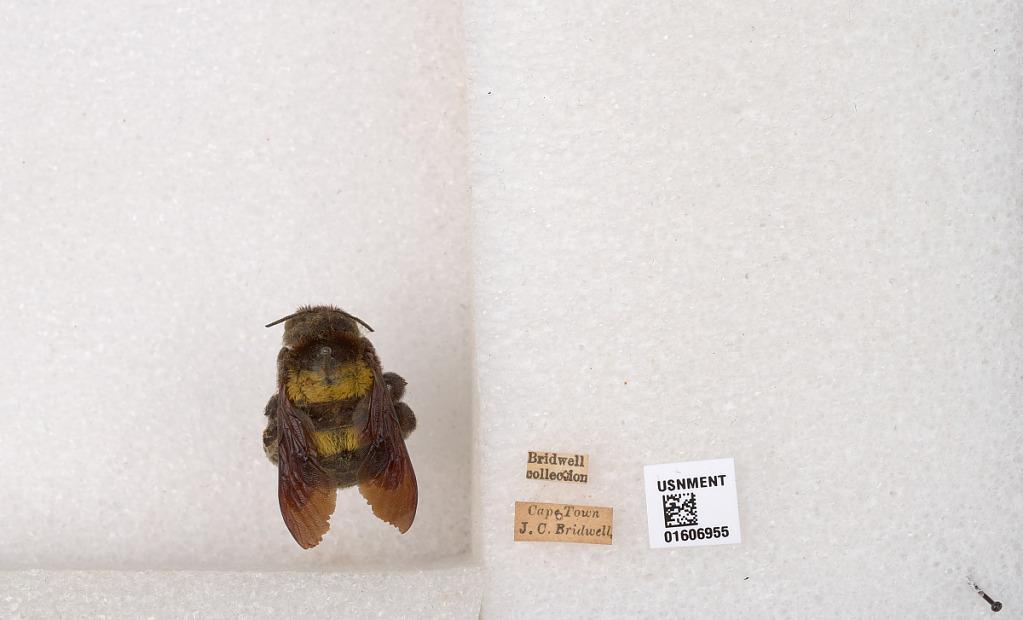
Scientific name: Xylocopa (Koptortosoma) caffra (Linnaeus)
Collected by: J. Bridwell
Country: South Africa
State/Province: Western Cape
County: Cape Town
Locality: Cape Town